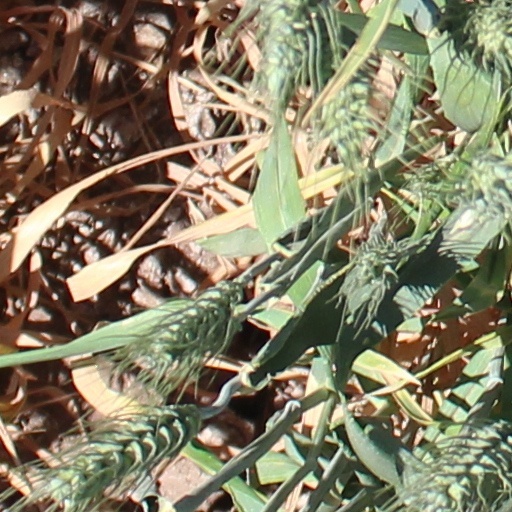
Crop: wheat